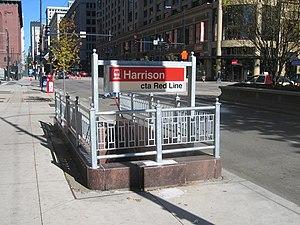
Harrison est une station souterraine de la ligne rouge du métro de Chicago à proximité du quartier de Printer's Row. Comme les autres stations dans le State Street Subway, elle fut ouverte le 17 octobre 1943 et possède une mezzanine à chacune de ses extrémités.